Standing start

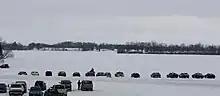
Land rush start (2010).

Such starts were very unsafe, with drivers may neglect to wear safety equipment such as seat belts and check their vehicles in order to drive as soon as possible. Also, if the car behind starts earlier than the car in front, the vehicle behind may accumulate a certain speed due to starting earlier and suddenly hit the slower vehicle in front of it. Britain's RAC prohibited the use of the Le Mans start in English racing in late summer 1962 precisely for this reason. In 1969, Jacky Ickx, who always considered this type of start to be dangerous, decided to walk to his car instead of running. Taking the time to secure everything made him effectively start in the last position but nevertheless, he went on to win the race. Minutes later, John Woolfe died after crashing in the first lap at the Maison Blanche curve because he did not fasten his seat belt to aim for a shorter preparation time to start the car. Both incidents led to the running start being abolished the following year. As a result, they are no longer used in any motorsport except for endurance motorcycle racing, such as the Suzuka 8 Hours and the 24 Heures Moto, bicycle endurance races, Kinetic Sculpture Races and due to their vulnerability to flameouts, in nitro powered radio-controlled racing, except they are held above ground until start by its mechanics whilst the drivers remain in their stand.